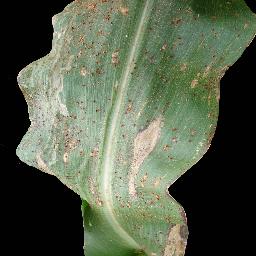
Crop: corn
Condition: (maize)_common_rust